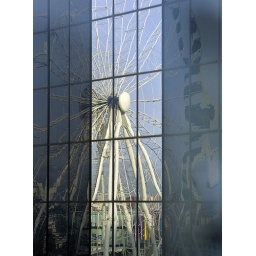
Oblique reflection of the wheel in an office building across the road from Symphony Hall.